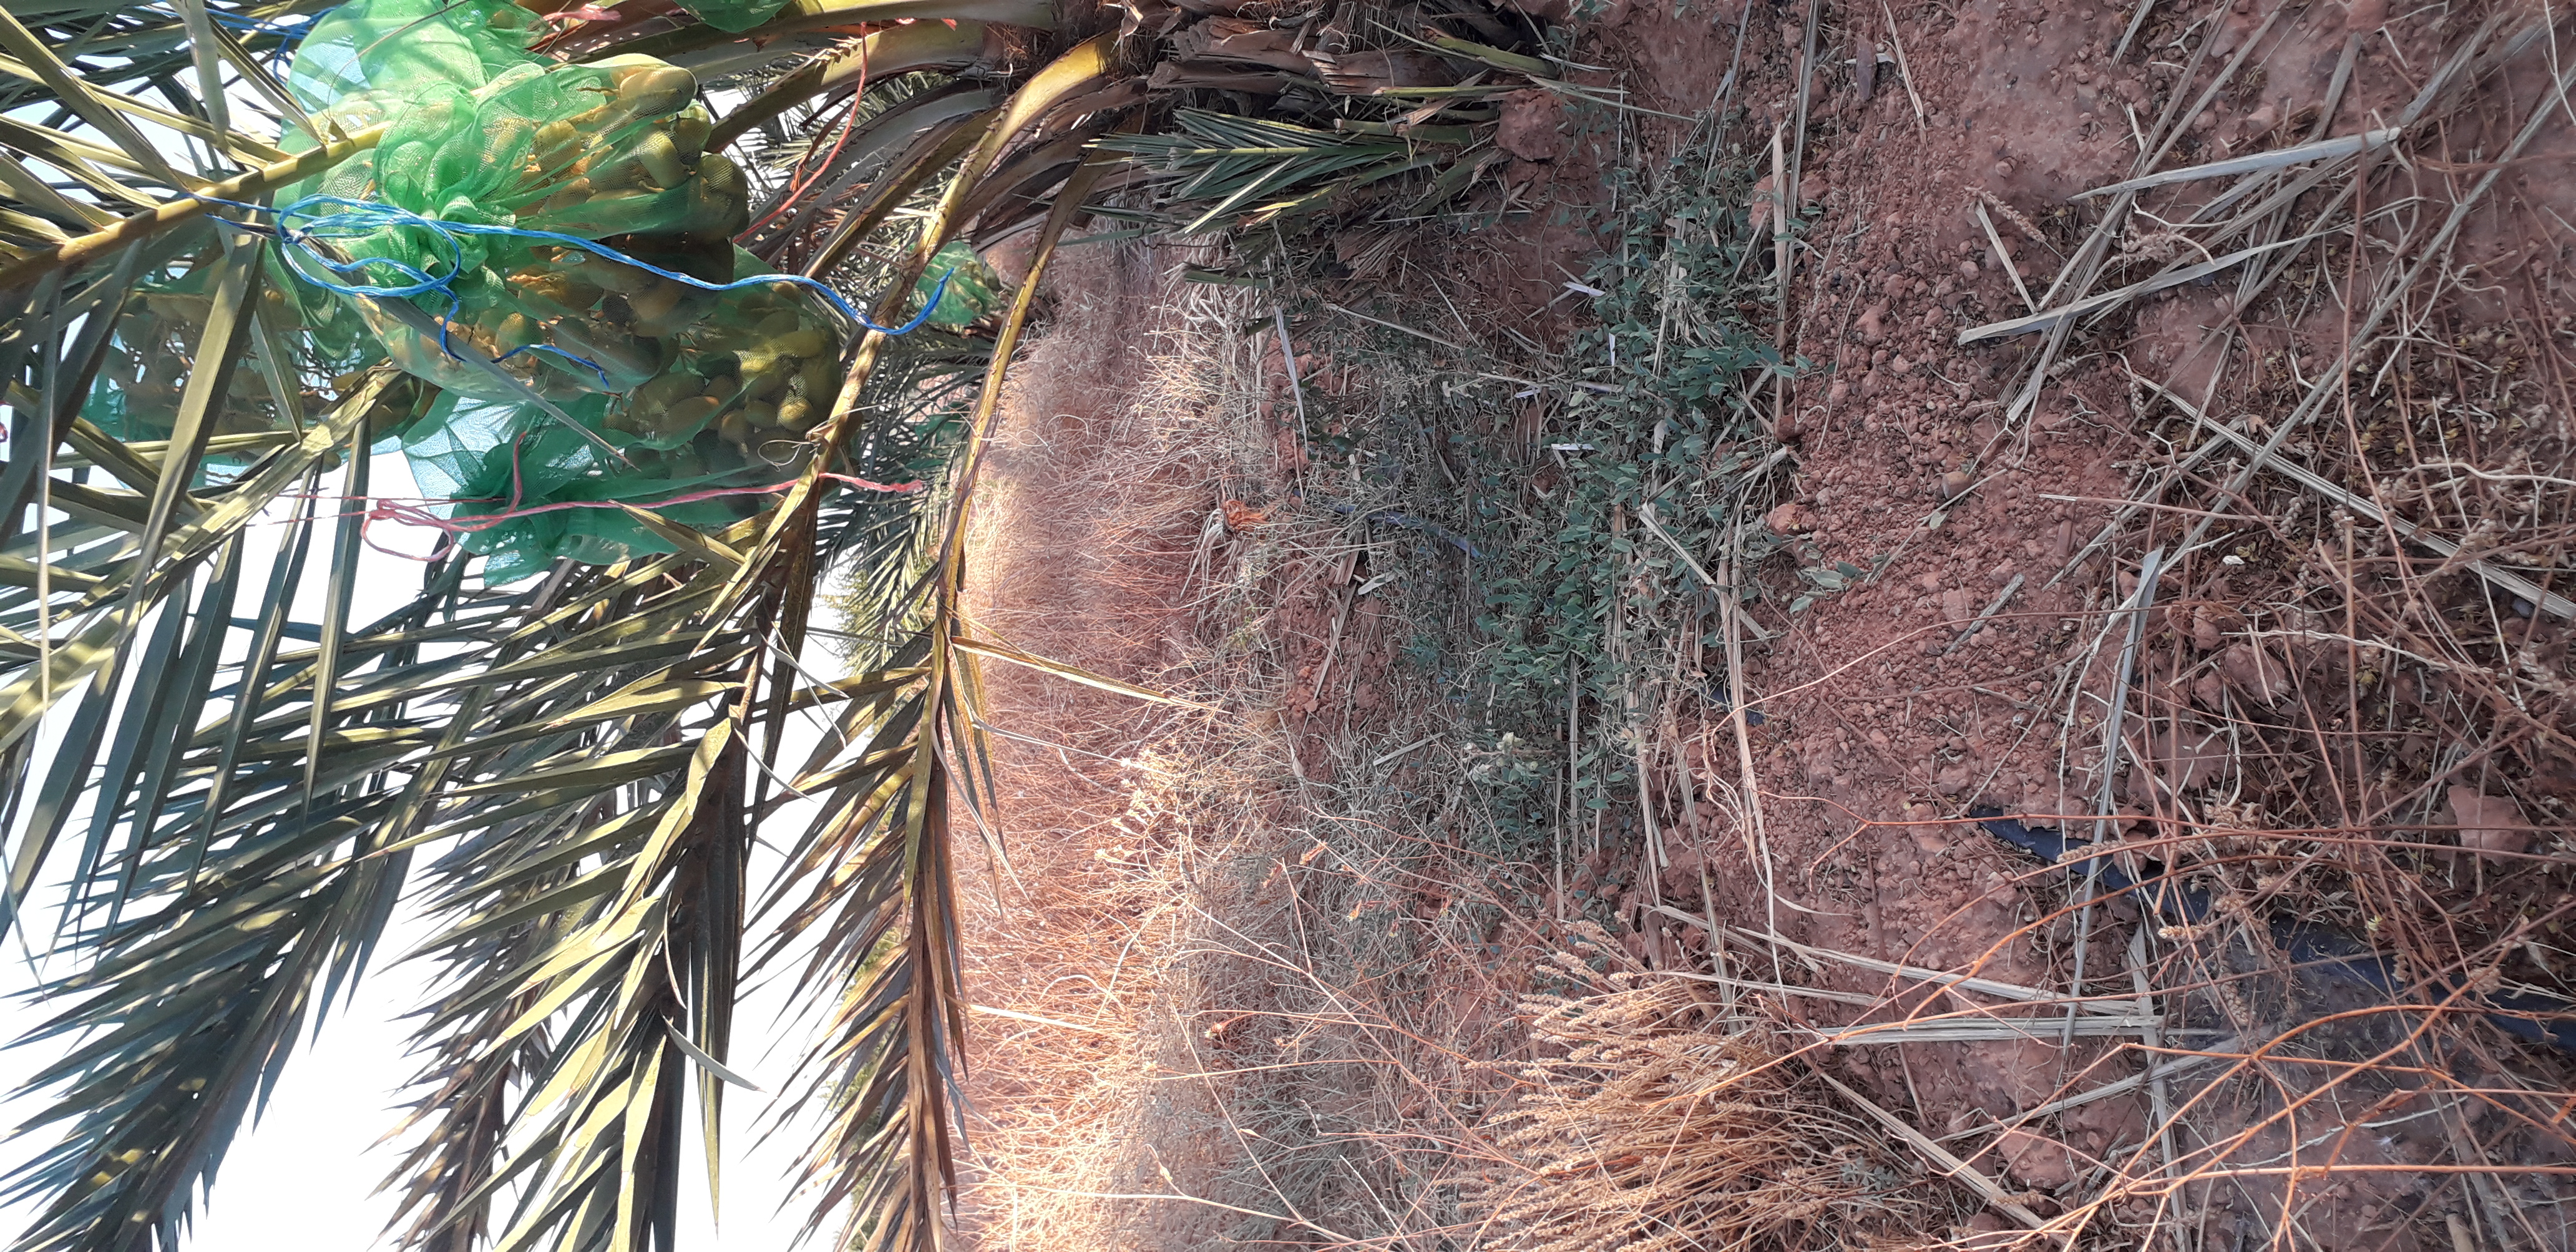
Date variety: Boumajhoul